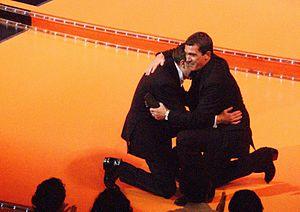
Les Oubliées de Juarez est un film américano-britannique sorti en 2007 réalisé par Gregory Nava et produit par David Bergstein, Cary Epstein, Barbara Martinez-Jitner et Tracee Stanley-Newell.